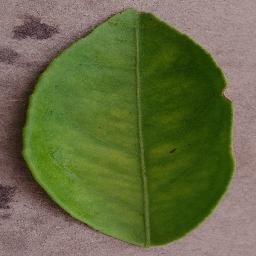
Label: Orange___Haunglongbing_(Citrus_greening)